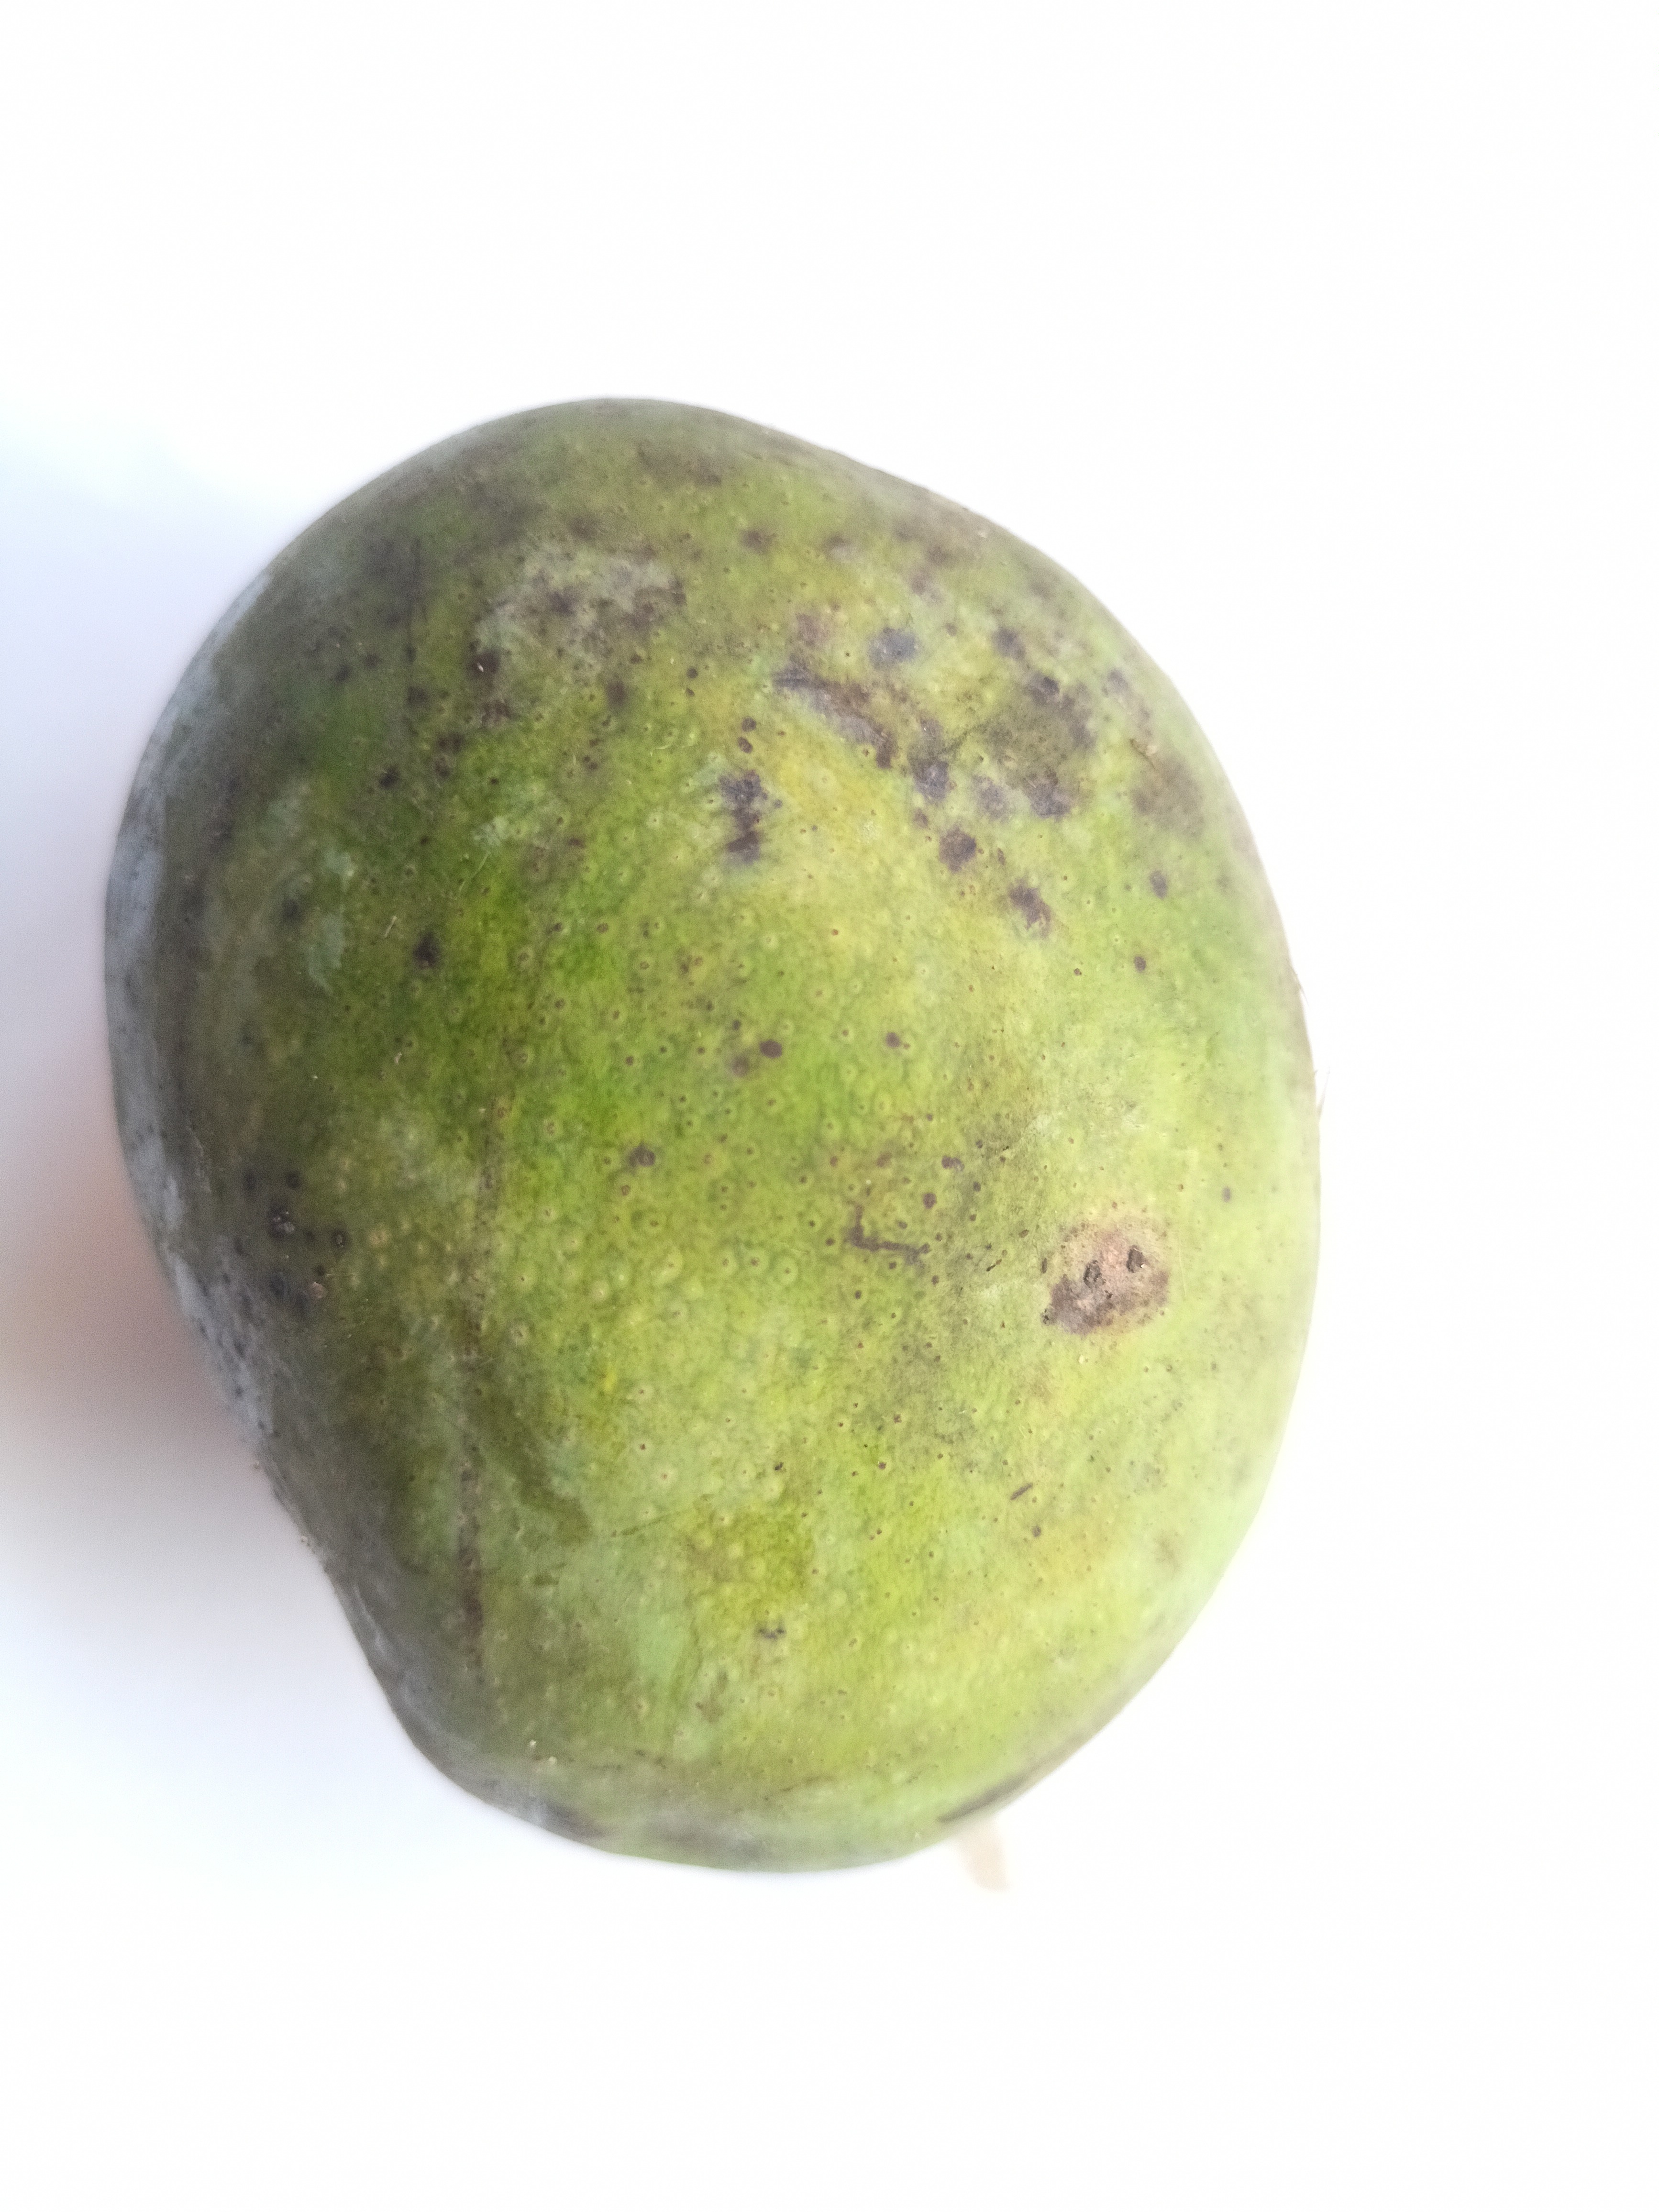
Mango variety: Khrishapat